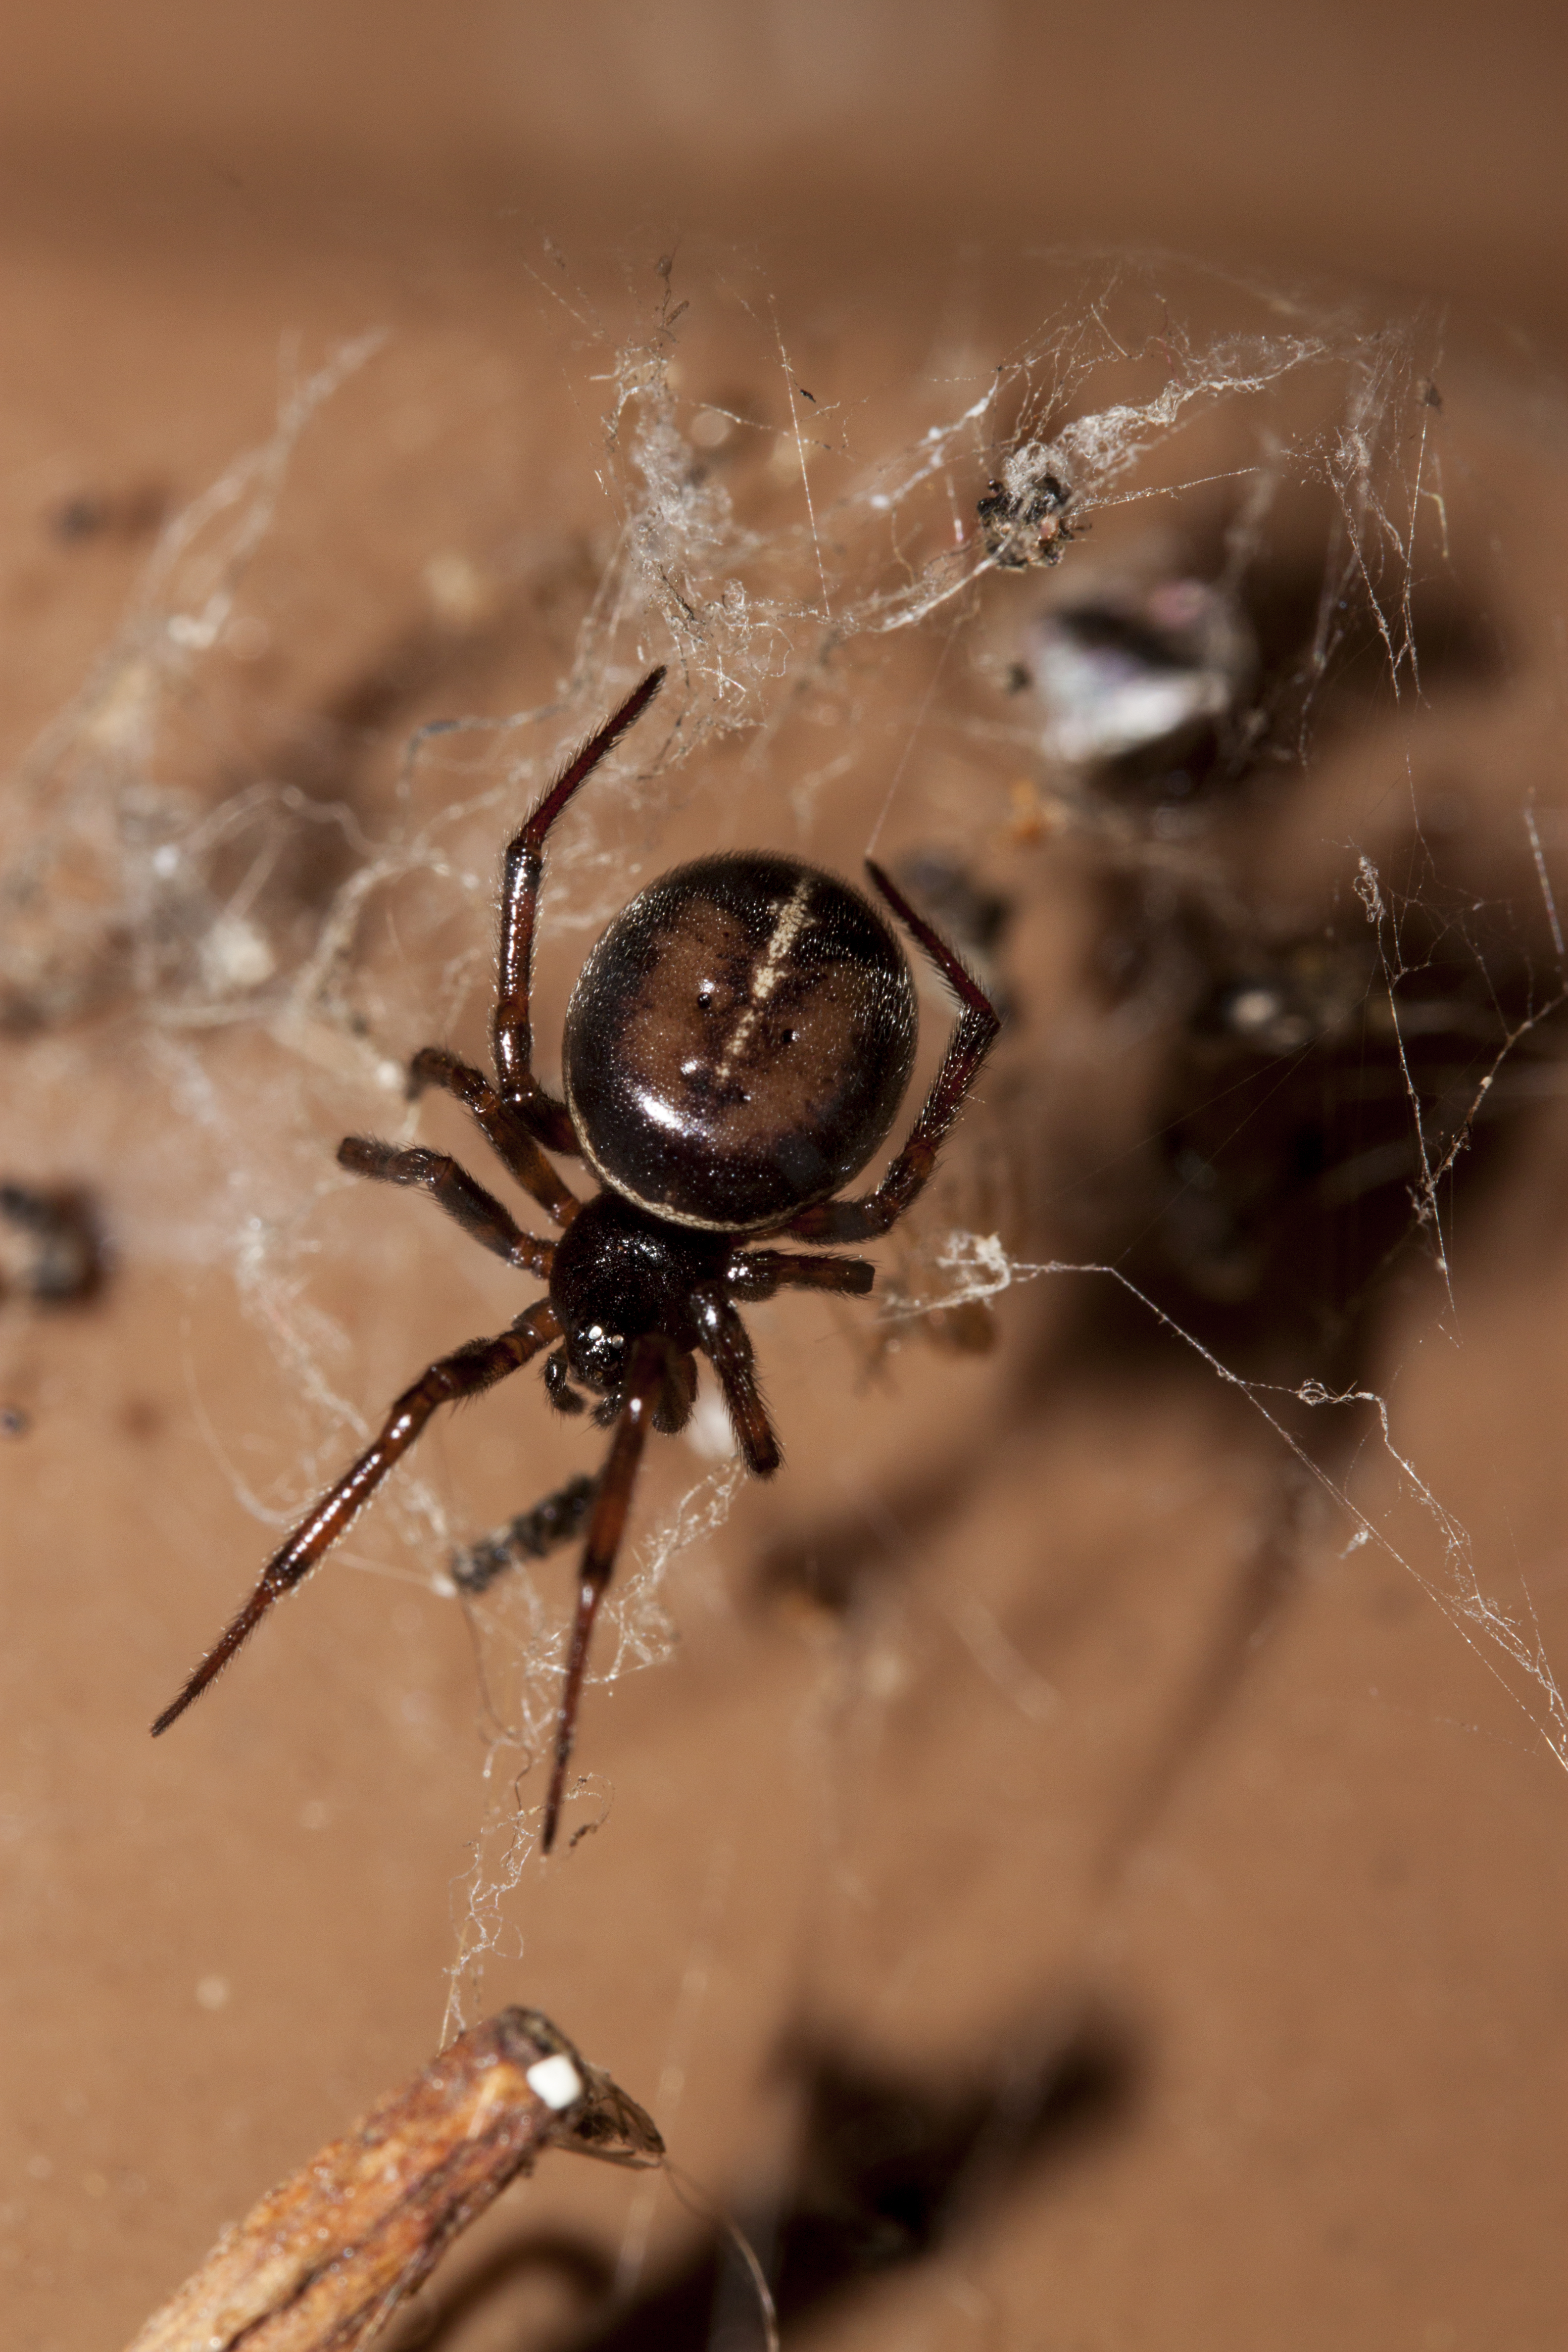
photography, insect, fauna, invertebrate, close up, spider, uk, arachnid, peterborough, macro photography, arthropod, european garden spider, araneus, orb weaver spider